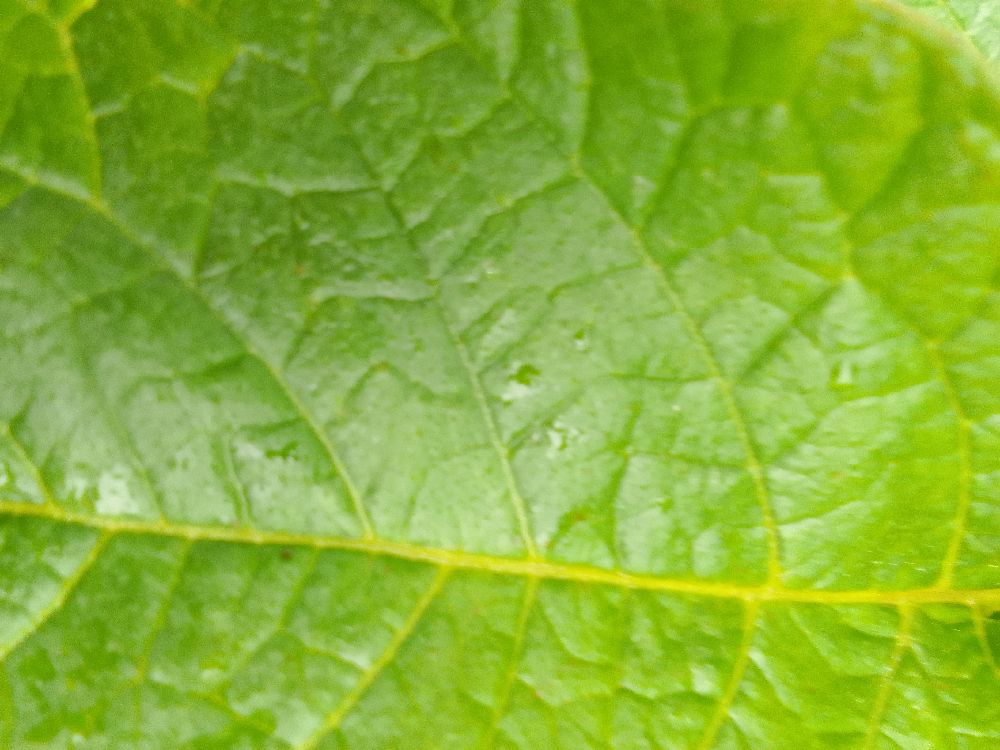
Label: Healthy